Debbie Klein

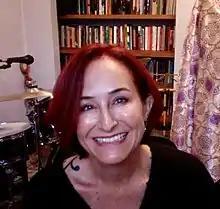
Professor Debbie Klein

Debbie (Debra Lynn) Klein (born 11 December 1970) is an American anthropologist and author. She is a professor in the Anthropology Department at Gavilan College. Klein has conducted extensive collaborative research in Nigeria with Yorùbá performing artists. Recognizing Klein's decades of collaborative written and video documentation of Yorùbá culture, the town of Èrìn-Òșùn, Nigeria bestowed an honorary chieftaincy title, Iyalode of Èrìn-Òșùn, upon Klein alongside her long-term collaborator, Chief Làmídì Àyánkúnlé. Throughout her career, Klein has advocated at local, state, national, and international levels for increased investment in public education as a means to achieve social and economic justice.